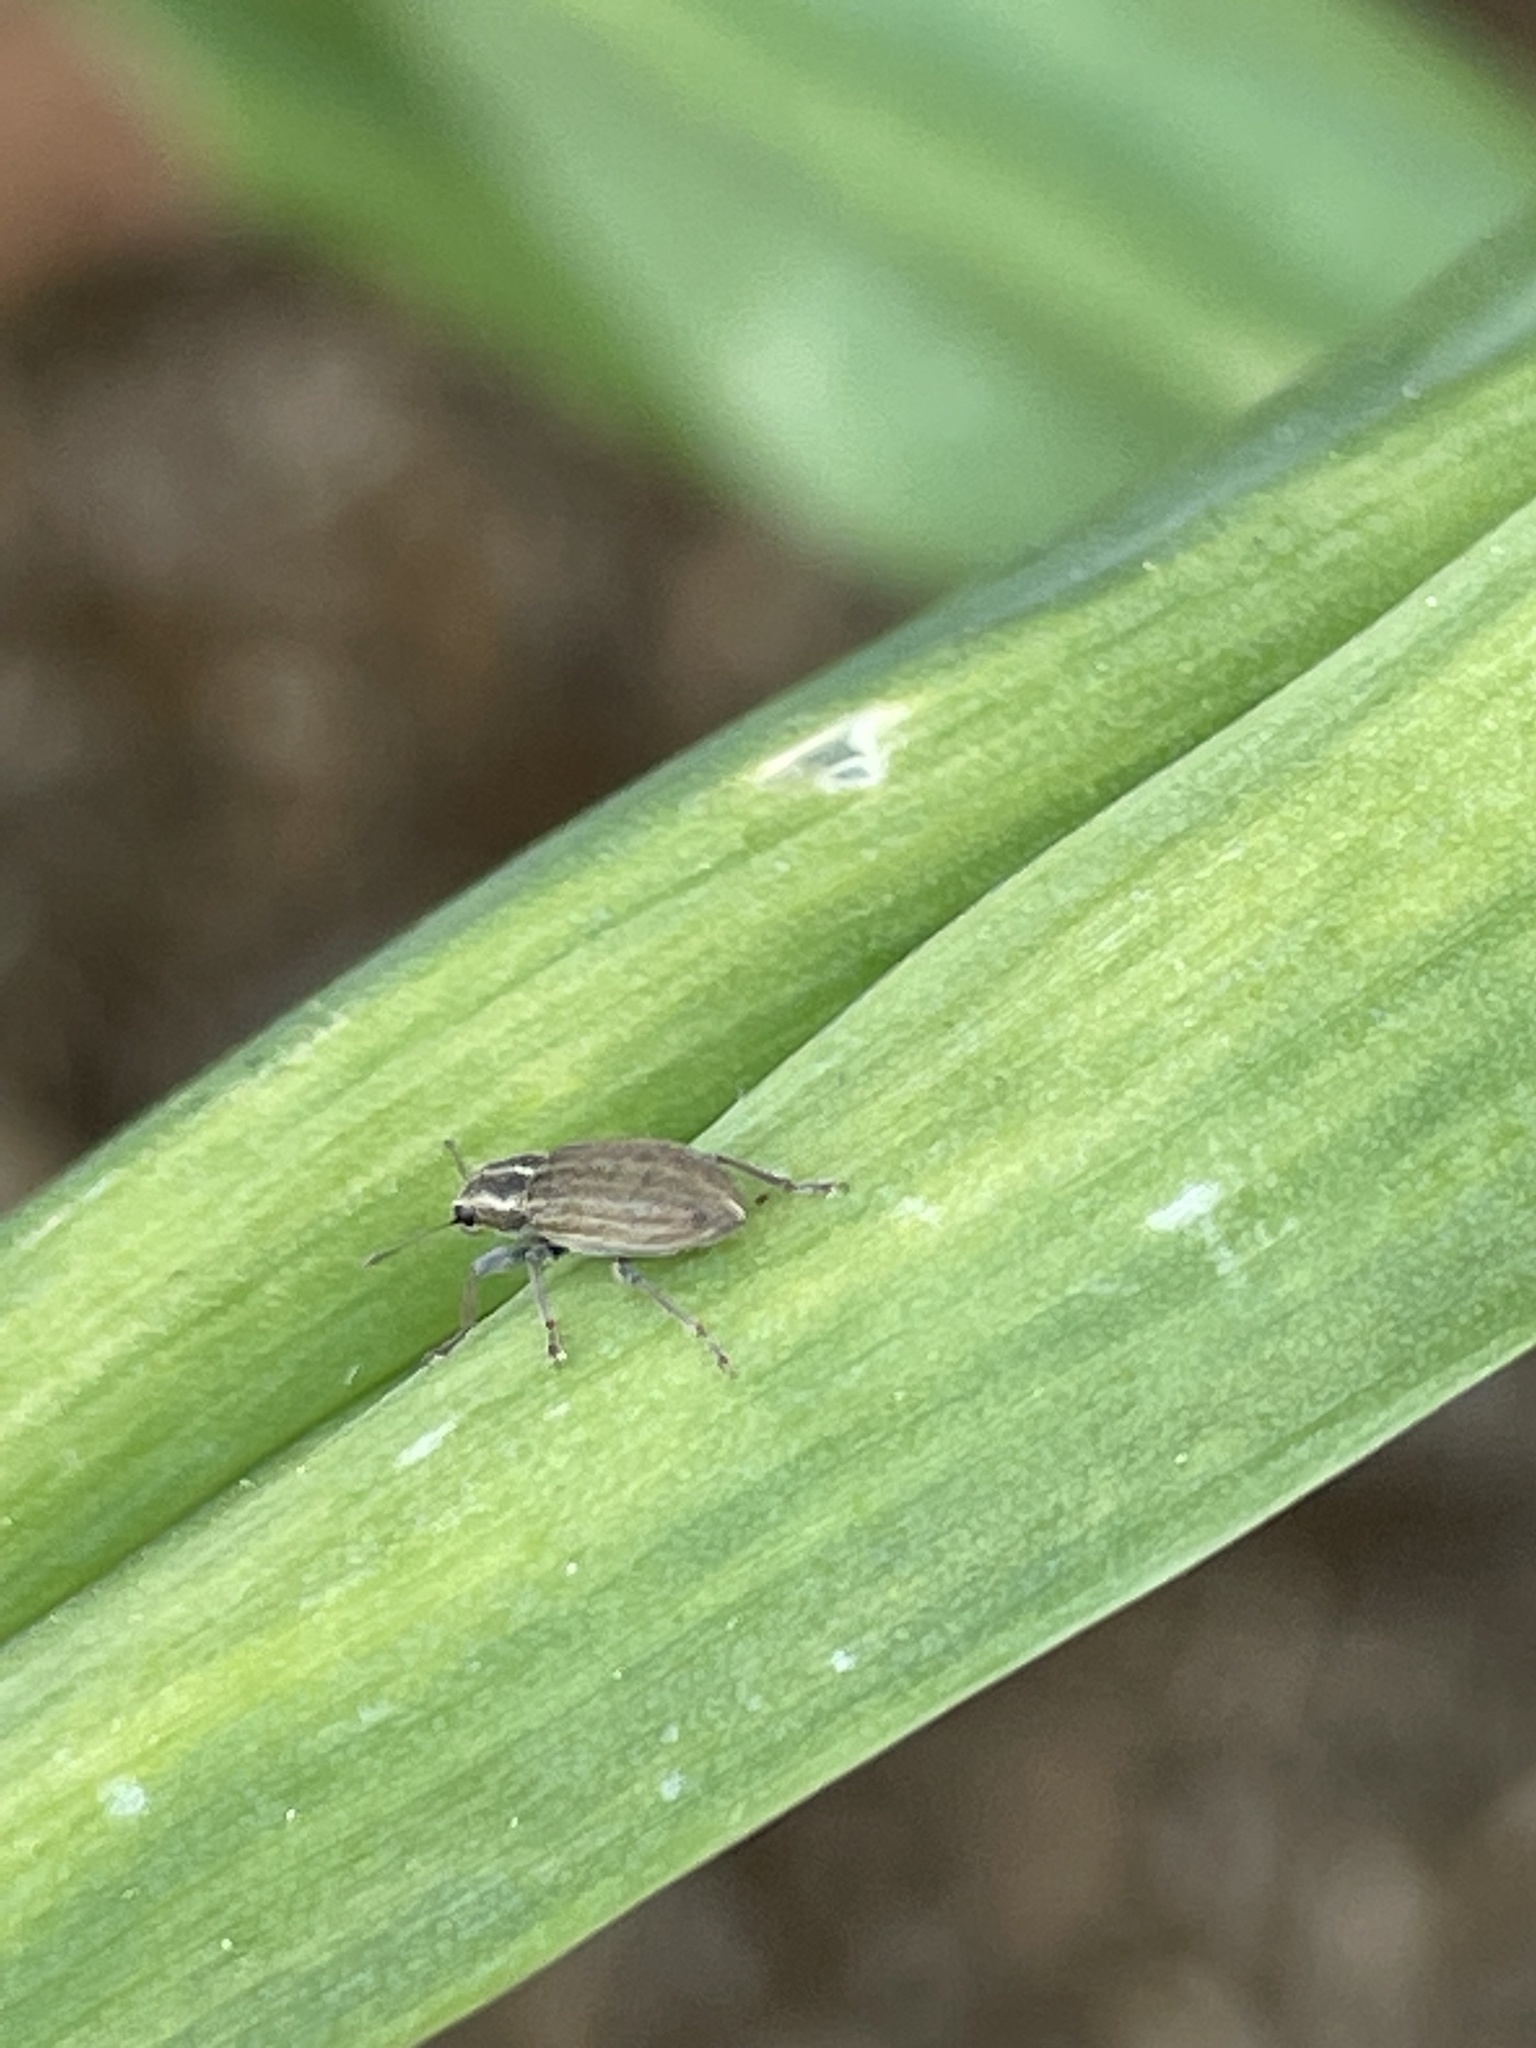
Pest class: pea_leaf_weevil